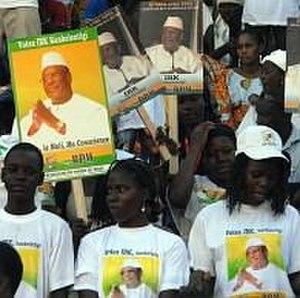
L'élection présidentielle au Mali de 2007 a eu pour vainqueur le président sortant Amadou Toumani Touré au premier tour.